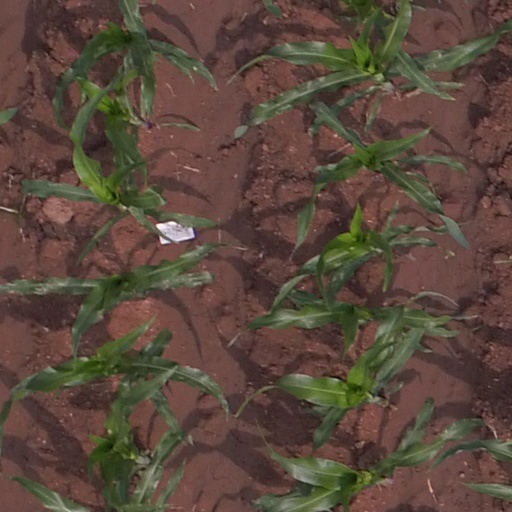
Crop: maize; corn